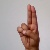
The image shows a hand gesture representing the letter 'U' in Indian Sign Language.